Cardiac myxoma

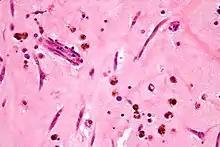
Micrograph of an atrial myxoma. H&E stain.

A myxoma is a rare benign tumor of the heart. Myxomata are the most common primary cardiac tumor in adults, and are most commonly found within the left atrium near the valve of the fossa ovalis. Myxoma may also develop in the other heart chambers. The tumor is derived from multipotent mesenchymal cells. Cardiac myxoma can affect adults between 30 and 60 years of age.